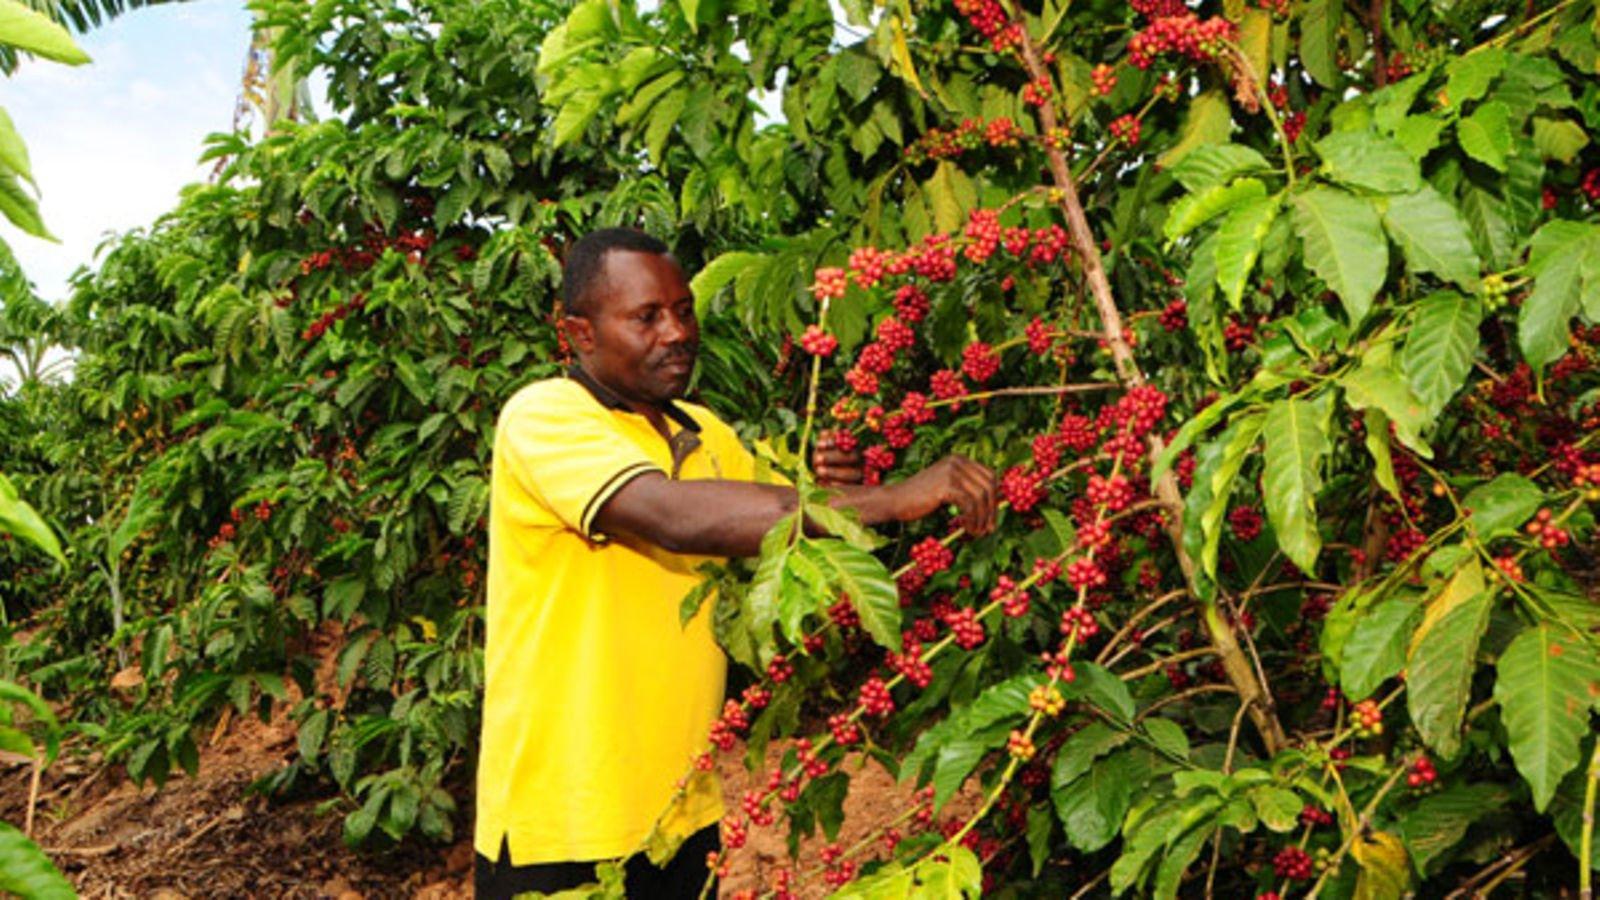
Miti mingi ya zao la biashara aina ya kahawa imepandwa shambani, huku mwanaume mkulima akianza kuzichuma zikiwa tayari zimeiva, ili baadaye kwenda kuzichakata na kupata bidhaa atakayotumia kwa ajili yake na familia.